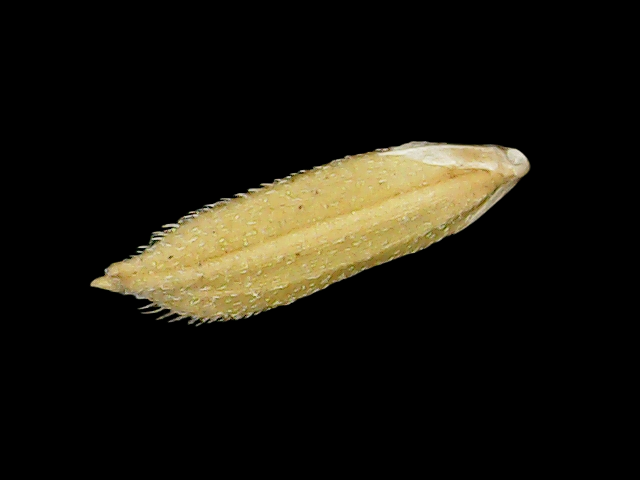
Rice variety: Binadhan17